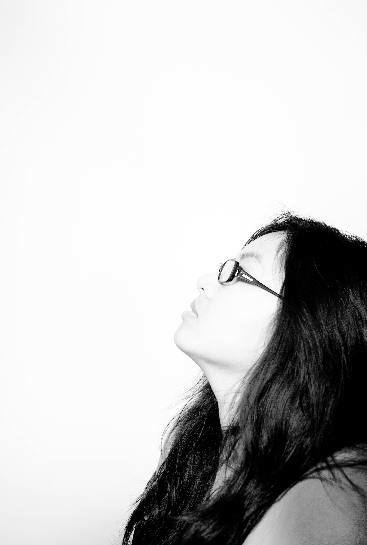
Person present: Yes